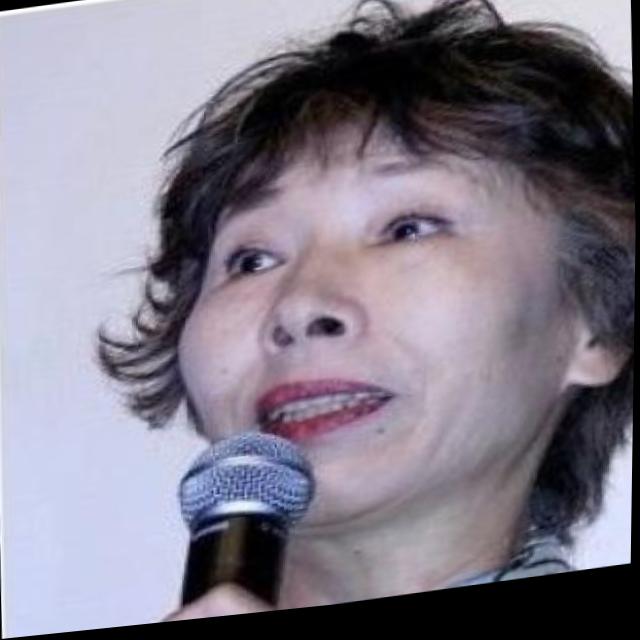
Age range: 45-64